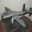
Label: airplane